Women in the Bible

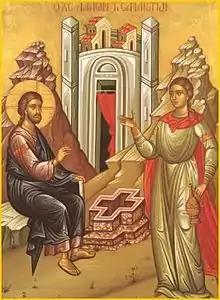
A Greek Orthodox icon depicting the Samaritan woman at the well meeting Jesus

The Witch of Endor is a woman who summons the prophet Samuel's spirit, at the demand of King Saul of the Kingdom of Israel in the 28th chapter of the "First Book of Samuel". Saul, the current King of Israel, seeks wisdom from God in choosing a course of action against the assembled forces of the Philistines. He receives no answer from dreams, prophets, or the Urim and Thummim. Having driven out all necromancers and magicians from Israel, Saul searches for a witch anonymously and in disguise. His search leads him to a woman of Endor, who claims that she can see the ghost of the deceased prophet Samuel rising from the abode of the dead.